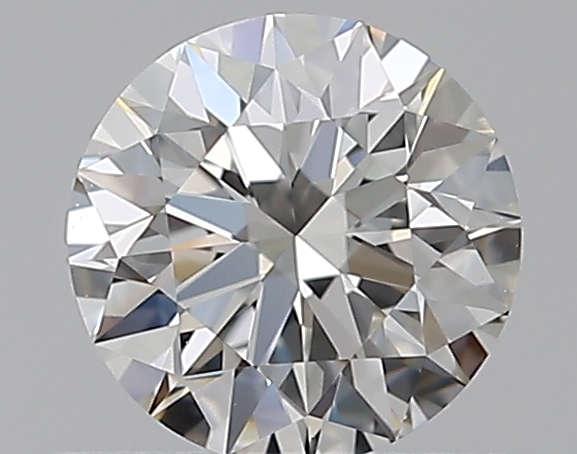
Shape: round
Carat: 0.5
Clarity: VS1
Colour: G
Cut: EX
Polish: EX
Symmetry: EX
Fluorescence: N
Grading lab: GIA
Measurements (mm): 5.05 x 5.09 x 3.18